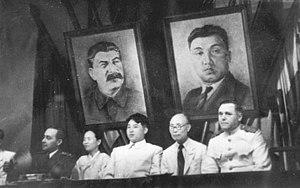
Pak Chong-ae, née Ch'oe Vera en 1907 dans le Hamgyong du Nord et morte en 1967, est une femme politique nord-coréenne. Membre du Parti du travail de Corée et femme la plus puissante du régime de Kim Il-sung, elle est ministre de l'Agriculture entre 1961 et 1963 avant d'être victime d'une purge en 1966.